Bangkok Open

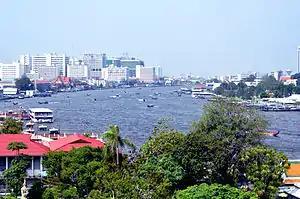
The open space used for the women's tennis tournament held in Bangkok, Thailand. Held from 2005 to 2007

The PTT Bangkok Open was a women's tennis tournament held in Bangkok, Thailand. Held from 2005 to 2007, this WTA Tour event was a Tier III-tournament and was played on outdoor hardcourts.